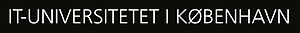
IT-Universitetet i København
Logo for IT-Universitetet i København
ITUs logo
IT-Universitetet i København er et offentligt dansk universitet, der beskæftiger sig med it-uddannelse og -forskning. Universitetet, som også bliver kaldt ITU, leverer undervisning og forskning inden for datalogi, forretnings-it og digitalt design. ITU er landets mindste universitet.